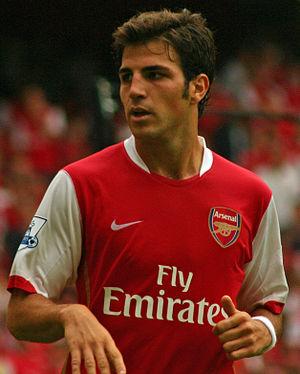
Francesc Fàbregas i Soler, né le 4 mai 1987 à Arenys de Mar, est un footballeur international espagnol évoluant au poste de milieu de terrain à l'AS Monaco.